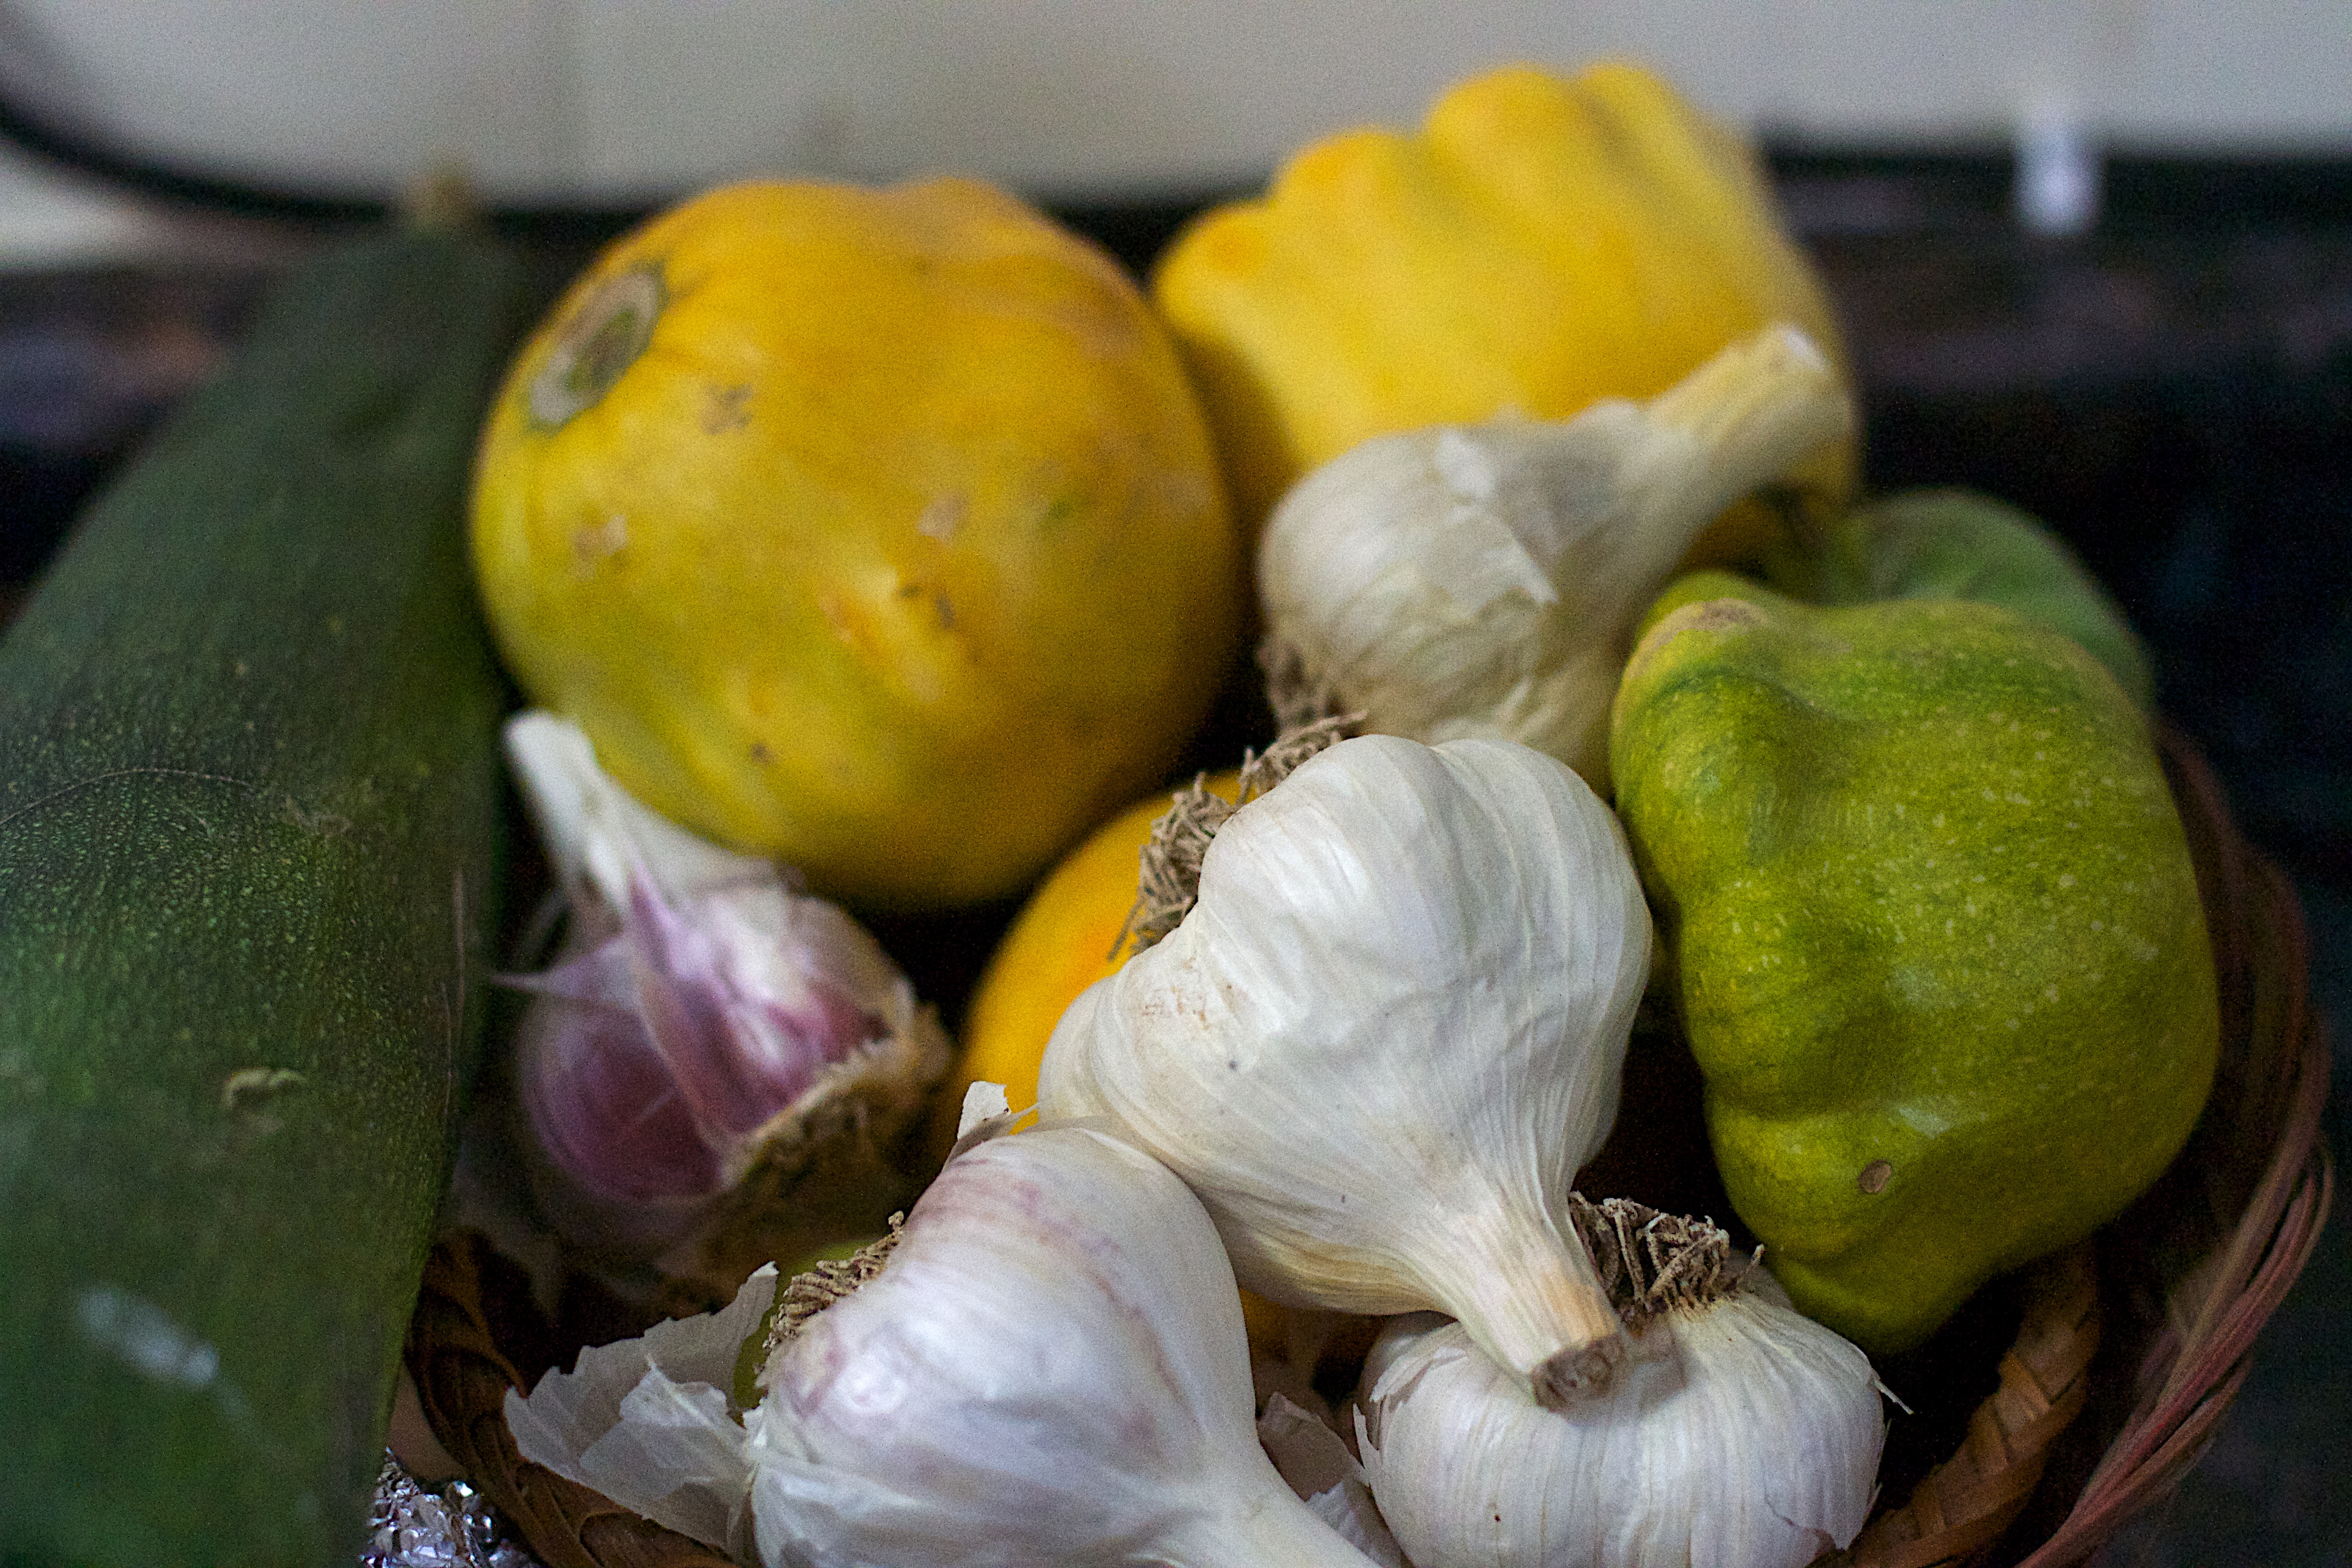
plant, fruit, flower, food, produce, vegetable, gourd, flowering plant, land plant